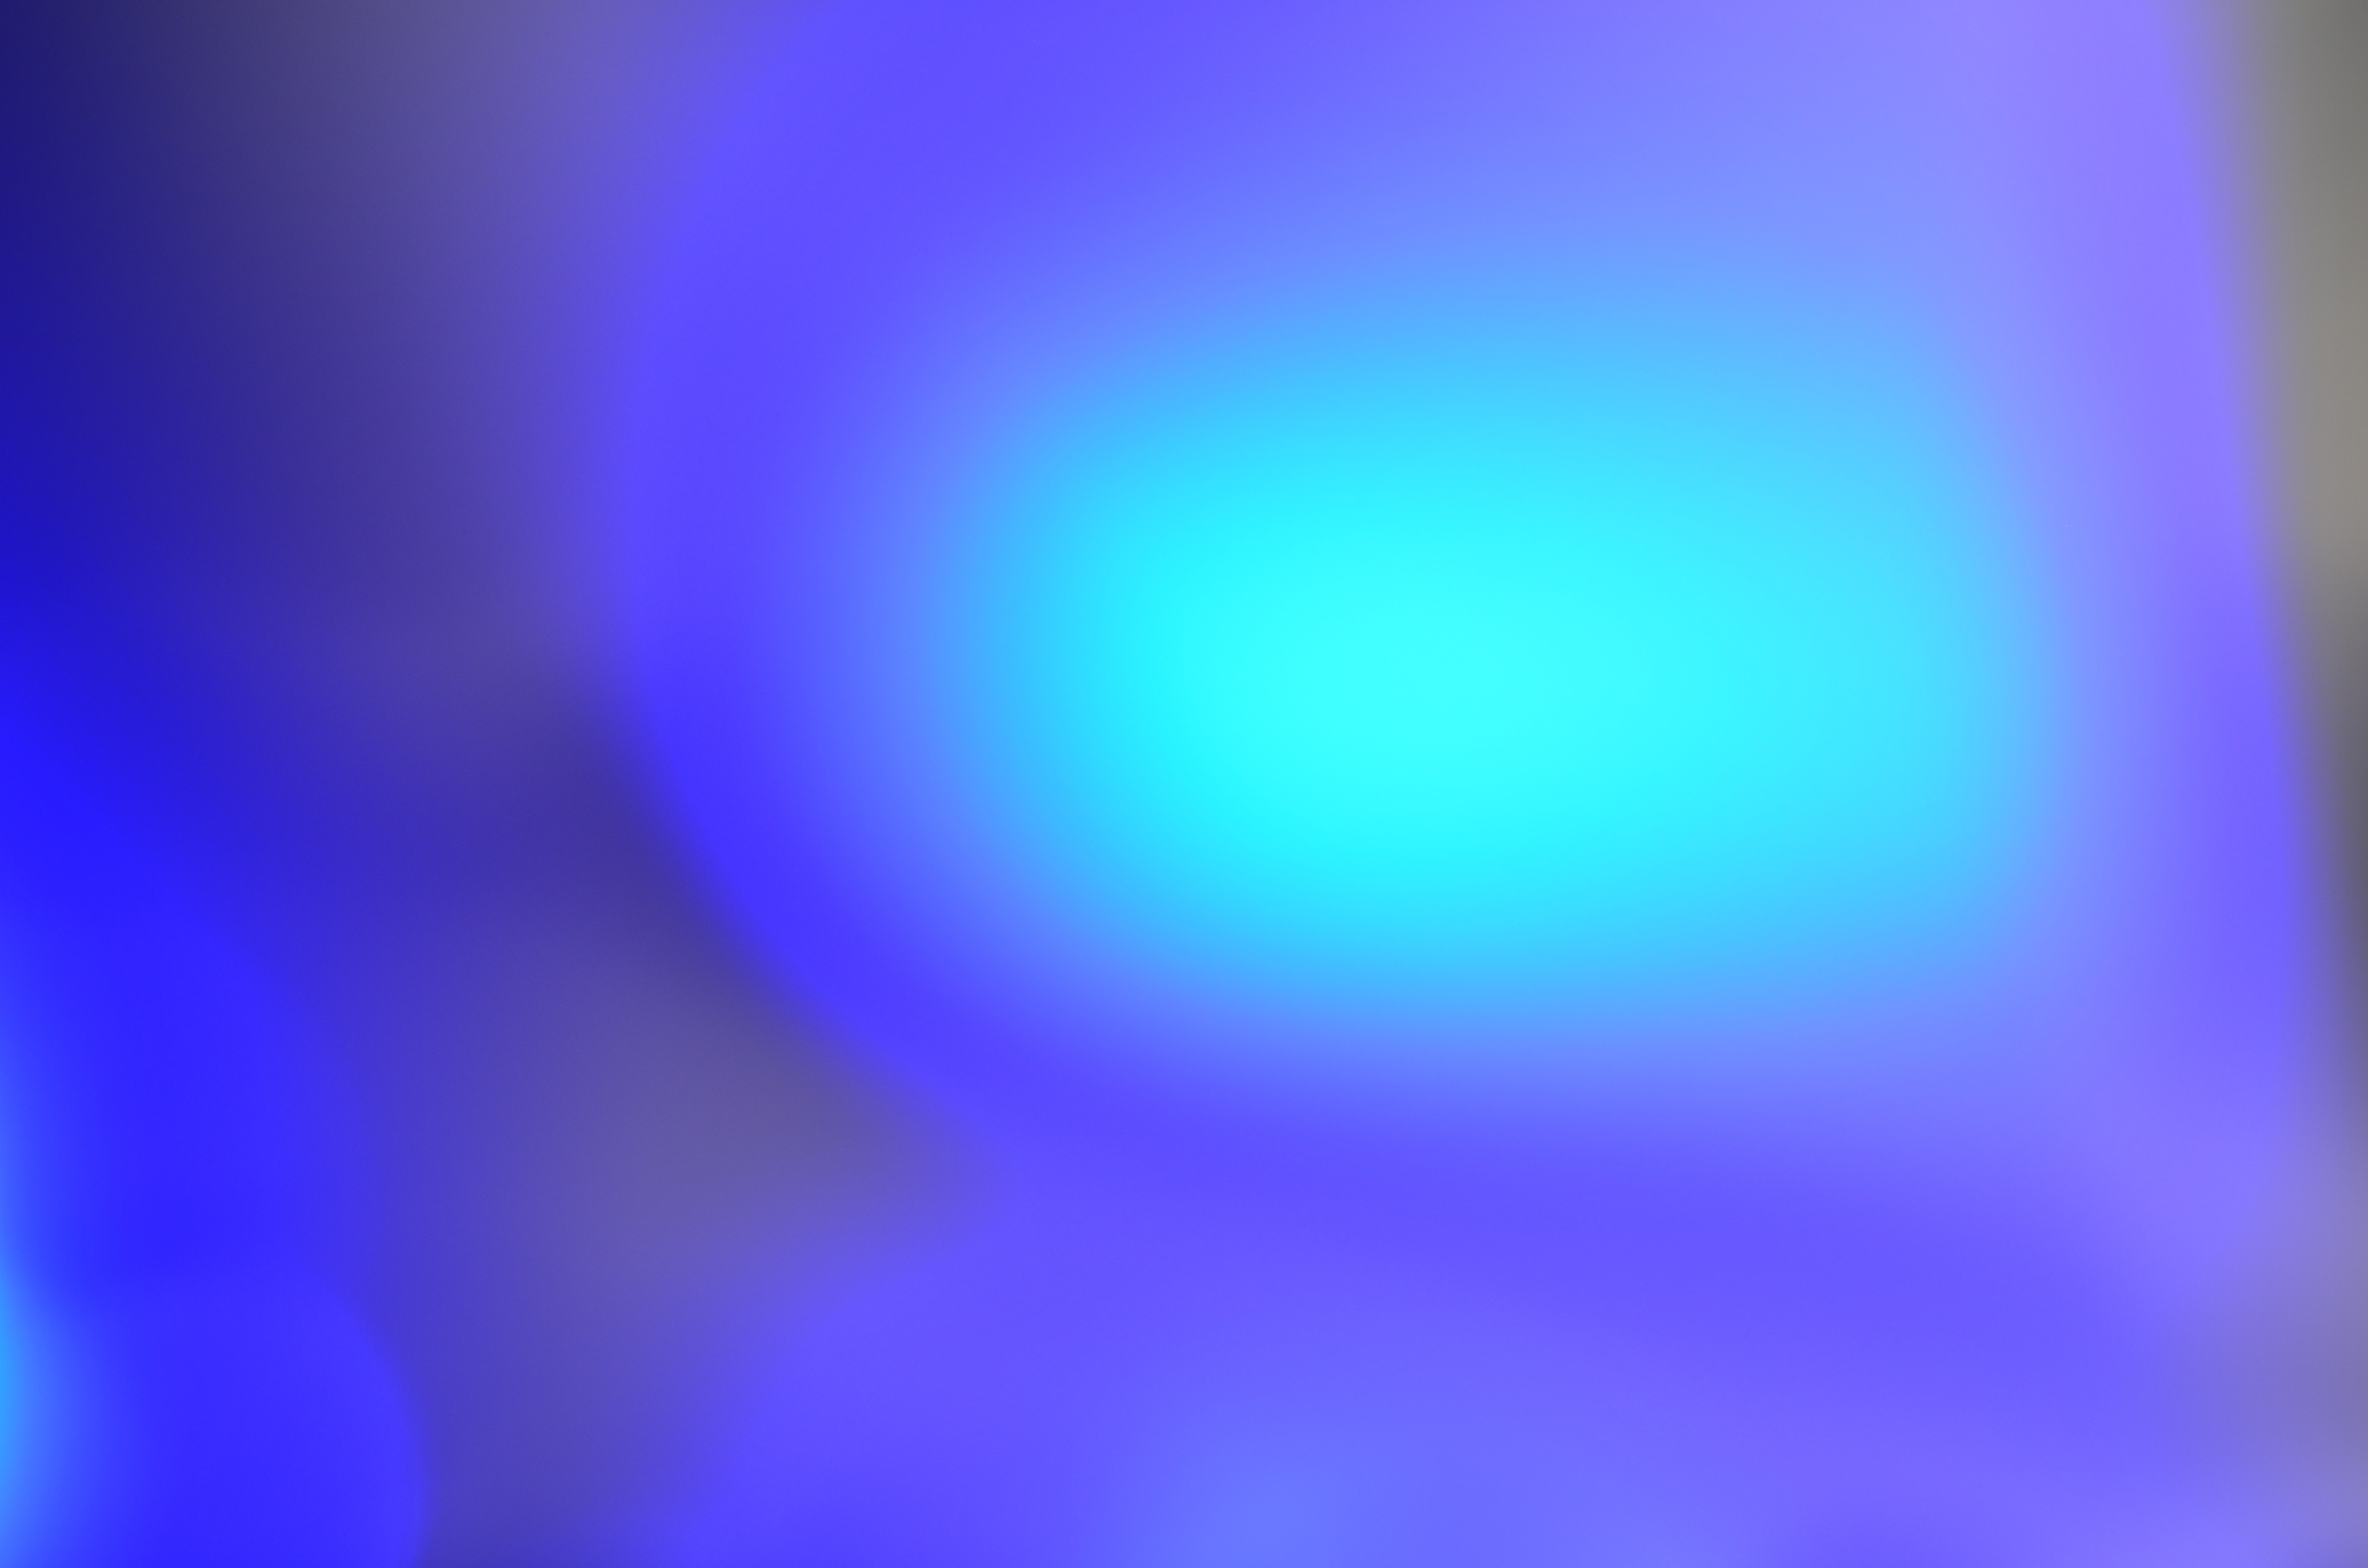
abstract, atmosphere, line, blue, colorful, circle, lens flare, background image, background, abstract background, screen saver, computer wallpaper